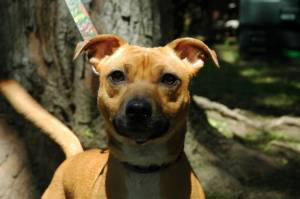
Animal: dog
Breed: american pit bull terrier